Edirne Palace

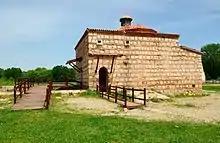
Kum Kasrı Hamamı (Sand Pavilion Bathhouse).

In 2000, archaeological works were undertaken at Kum Kasrı Hamamı (literally: Sand Pavilion Bathhouse) and around, which revealed the existence of a water supply system. Built by Mehmed the Conqueror, the simple bathhouse has three bath sections as the "sıcaklık" (caldarium), "ılıklık" (tepidarium) and "soğukluk" (frigidarium) under three small domes with an iwan at one end. The bathhouse was connected to the palace with a walkway.